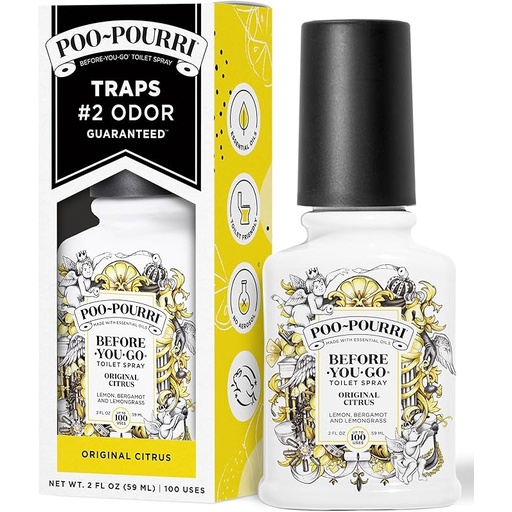
Poo-Pourri Before-You-Go Toilet Spray, Original Citrus, 2 Fl Oz - Lemon, Bergamot and Lemongrass
About This Poo-Pourri Before-You-Go Toilet Spray leaves your bathroom smelling fresh and clean. Simply spray the water in the bowl with Poo-Pourri Toilet Spray before using the toilet to prevent odors before they begin! Scent: Lemon, Bergamot and Lemongrass. Freshens bathroom odors before it begins so you can leave the porcelain throne smelling better than you found it! How It Works: Shake well. Spritz 3-5 sprays into the toilet bowl on the water’s surface. Proceed to do your thing. Poo-Pourri traps bathroom odor under the water’s surface, so it never enters the air. Size: 2 Fl Oz - up to 100 uses per bottle. Cruelty free formula. Leaping Bunny Certified. Unique essential oil formula helps your home beyond the bathroom—use it to combat strong laundry, nursery and trash bin odors too. Overview Scent : Original Citrus Color : Original Citrus Brand : Poo-Pourri Item Form : Liquid Power Source : manual
Brand: %7EPourri
Category: Home & Garden > Decor > Home Fragrances > Air Fresheners